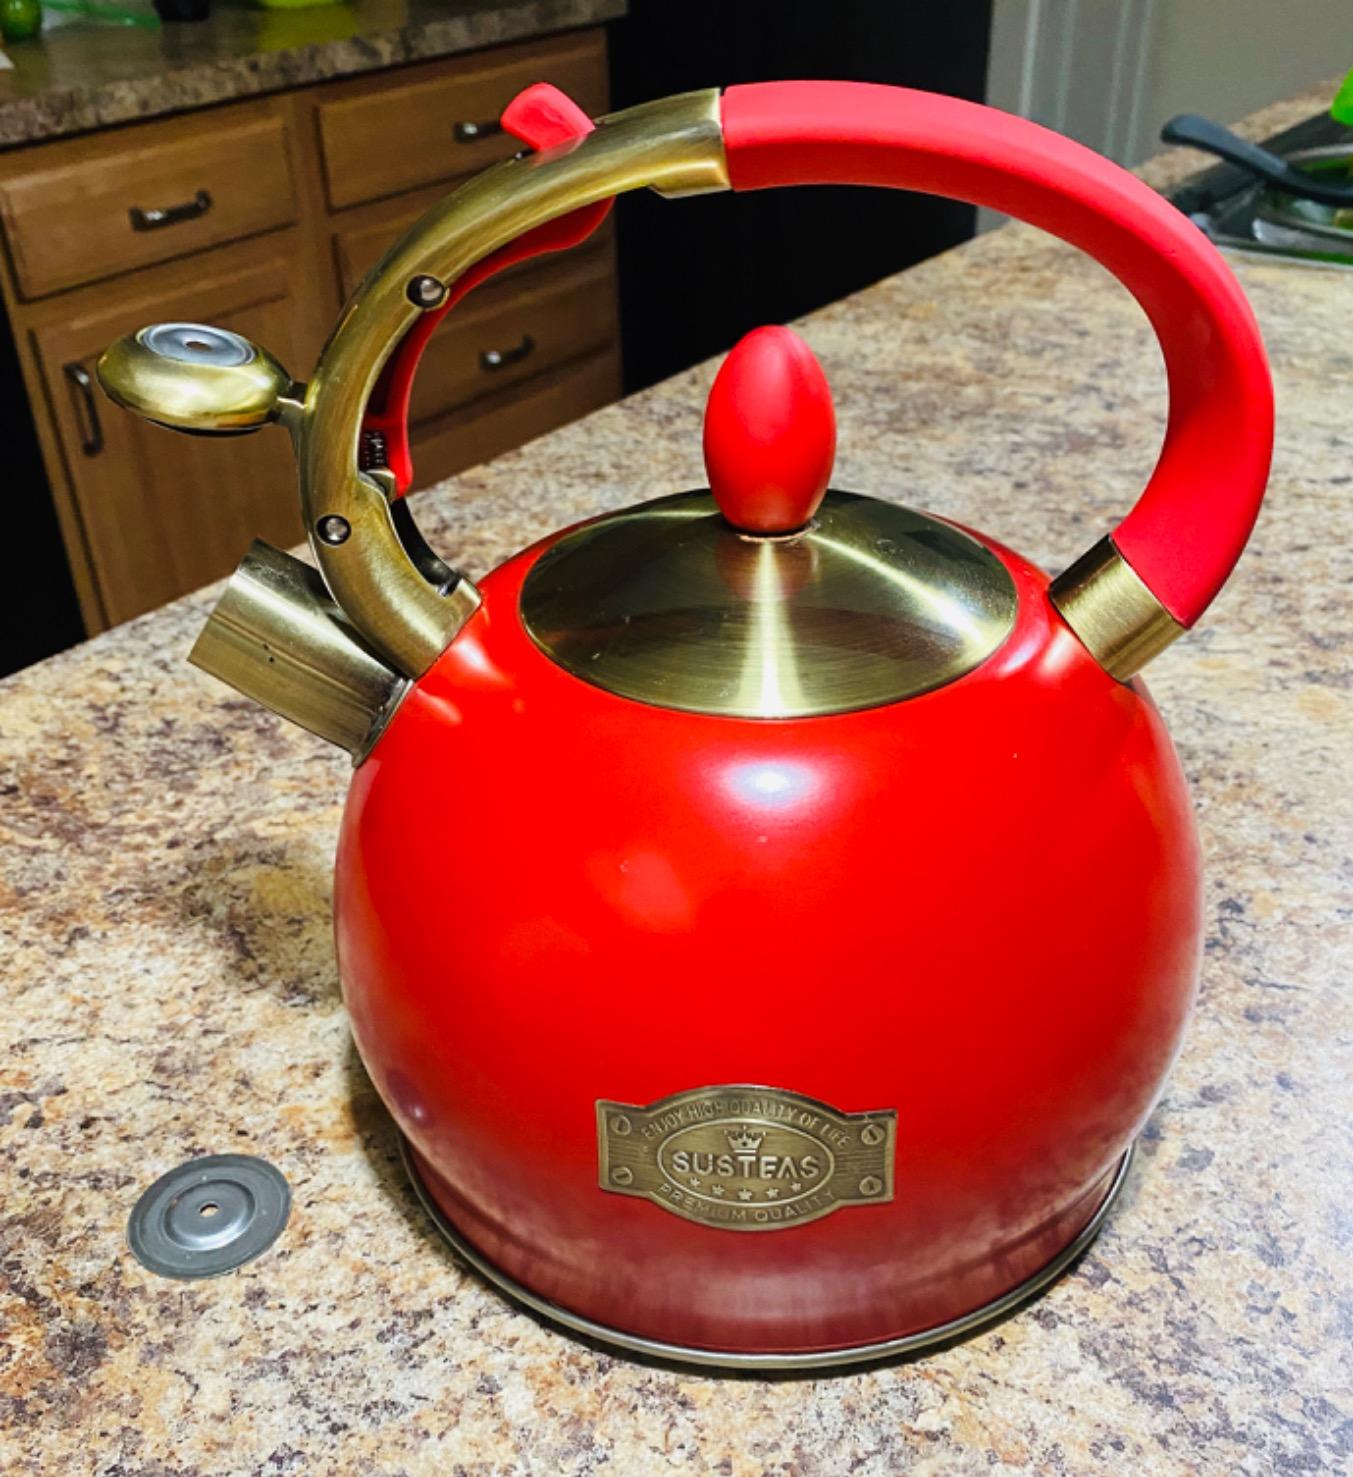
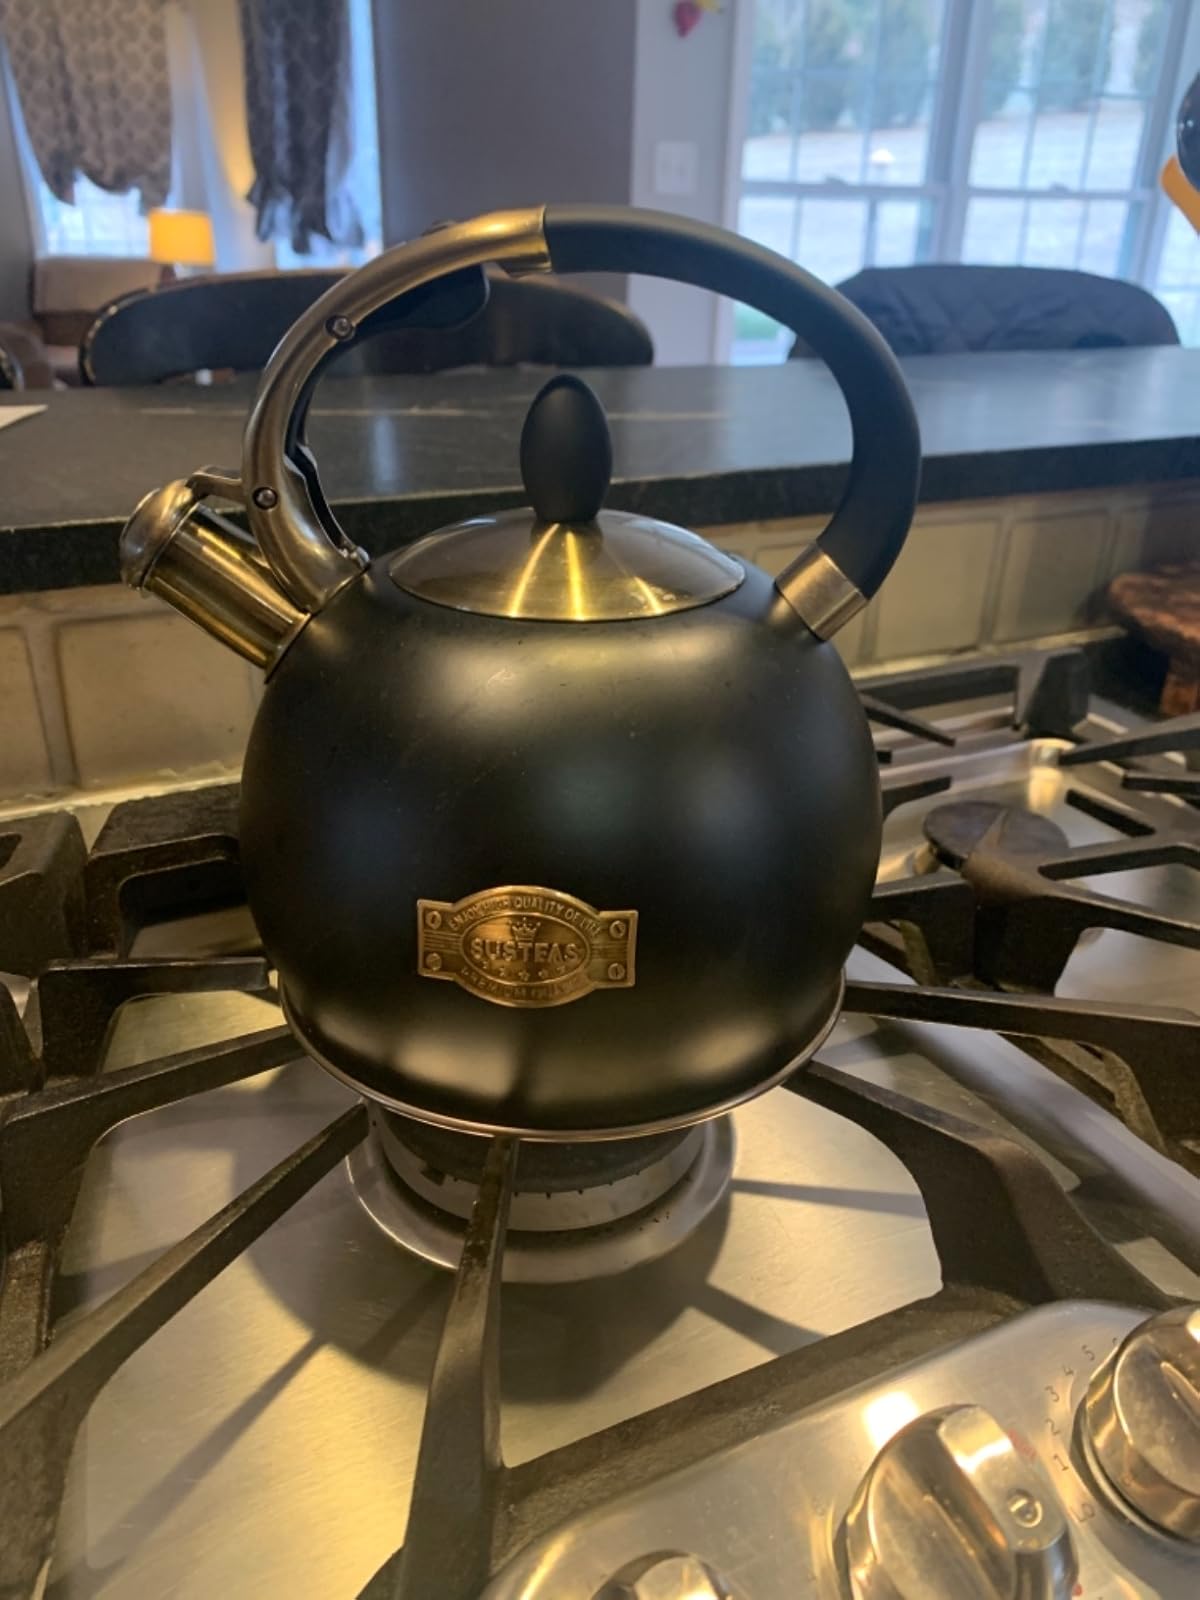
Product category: items_kettle
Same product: no